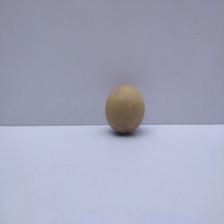
Size: Small